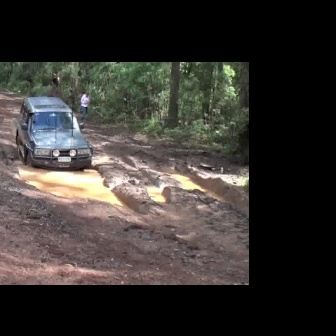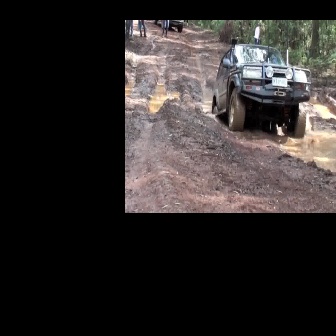
  Please identify the target specified by the bounding box [14,96,92,173] in the first image and locate it in the second image. Return the coordinates in [x_min,y_min,x_max,y_max] format.
Answer: [211,37,311,138]